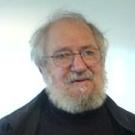
Age: 77